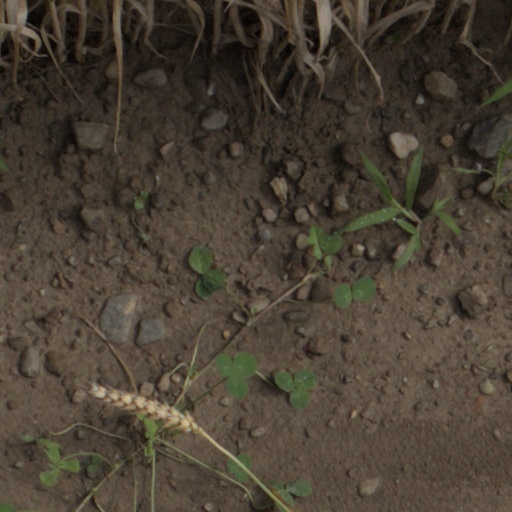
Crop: wheat